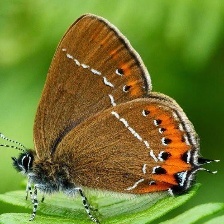
Species: BLACK HAIRSTREAK
Butterfly family (ImageNet category): lycaenid_butterfly